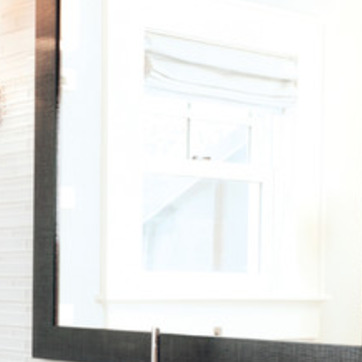
Material: mirror